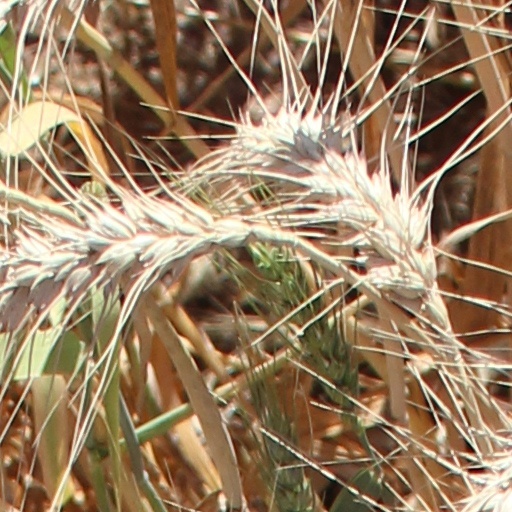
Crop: wheat